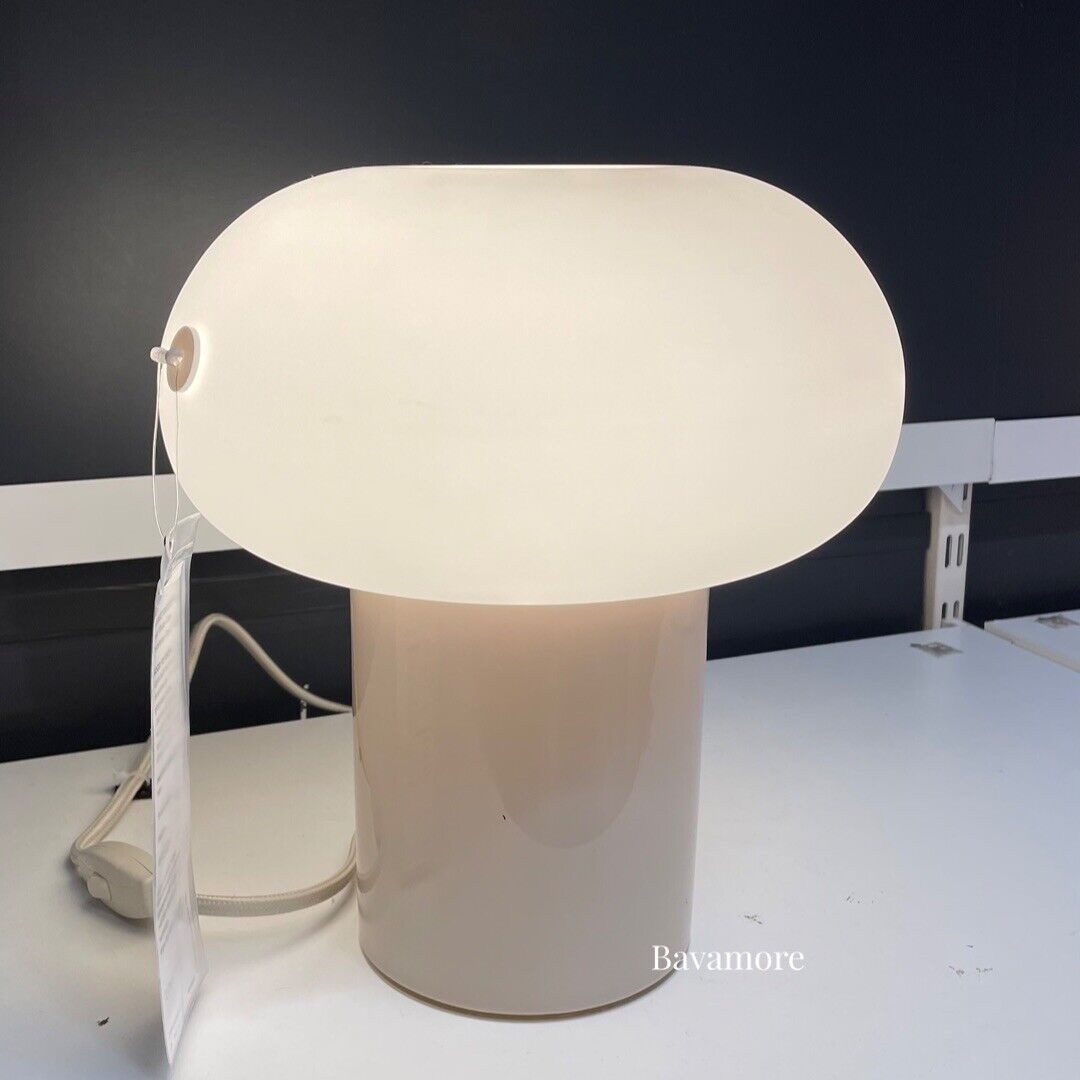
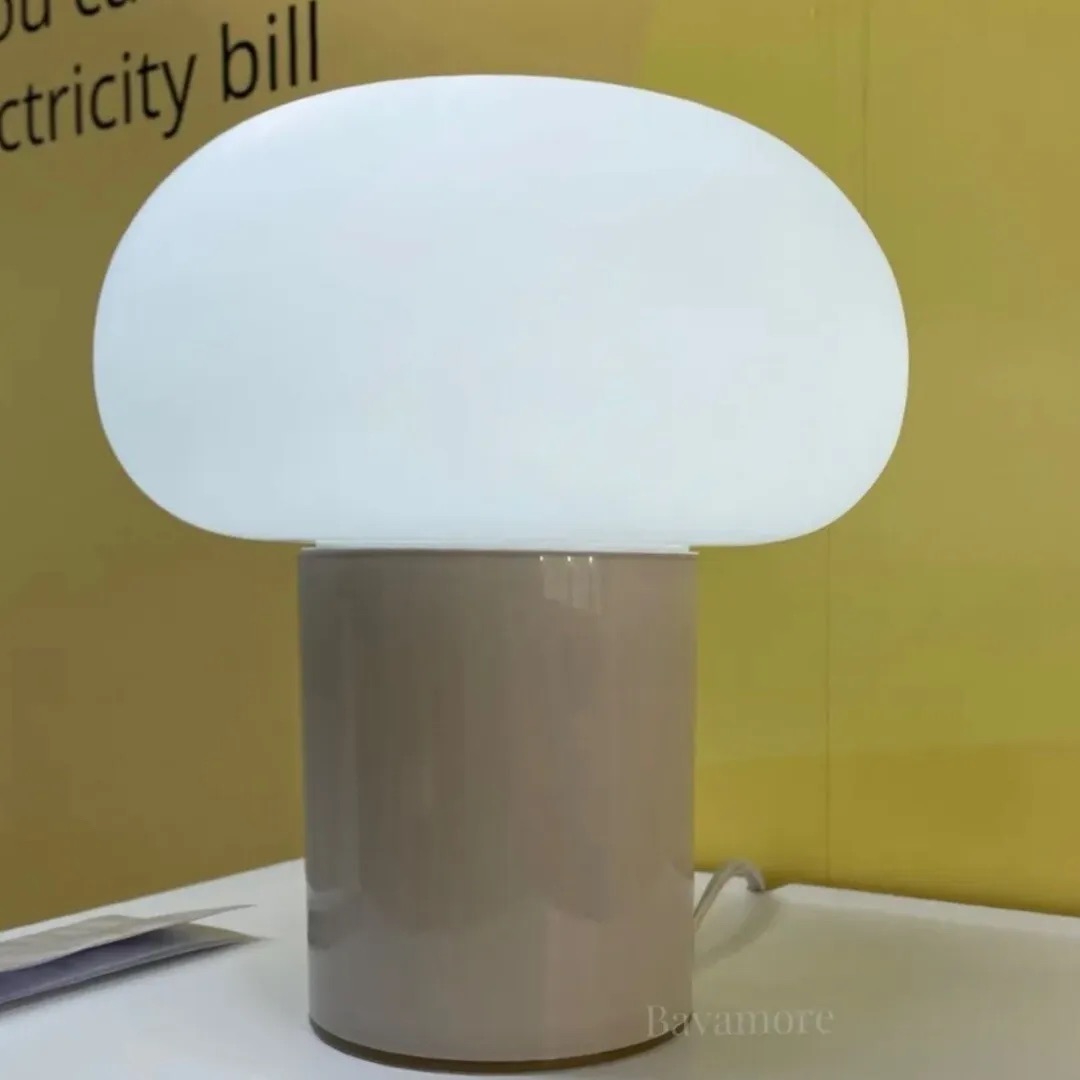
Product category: misc
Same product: yes